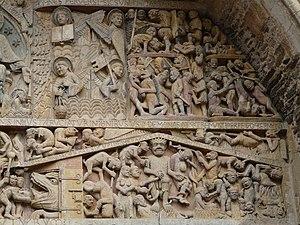
Le tympan de l'Abbatiale Sainte-Foy de Conques (France - Aveyron) représentant le jugement dernier. Détails partie droite. This building is classé au titre des Monuments Historiques. It is indexed in the Base Mérimée, a database of architectural heritage maintained by the French Ministry of Culture,